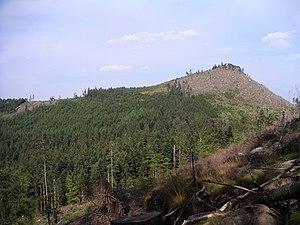
versant ouest du Petit Donon (67)
Le Petit Donon est, comme le Donon, un des sommets septentrionaux des Vosges grèseuses. Il se trouve dans le Bas-Rhin, dans les forêts domaniales de la commune de Wisches à 7 km au nord-ouest du centre de celle-ci, et à 3,2 km de la commune de Grandfontaine.